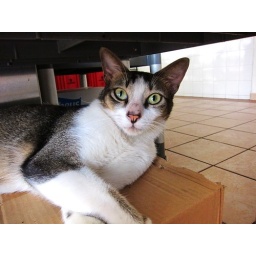
A beautiful cat I found under a table at the Kopitiam (coffee shop)